Vasaloppet

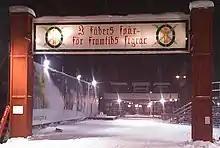
Finish portal

The motto of Vasaloppet ('In [our] fathers' tracks for future victories') is written on a portal erected over the finish line in Mora. At the first race, the finish line was simply marked with white board between two flag poles with the word ('Finish') on it. The second year a more stately portal with the motto was fashioned. In 1986, the portal was made permanent and has since become a significant landmark in Mora.